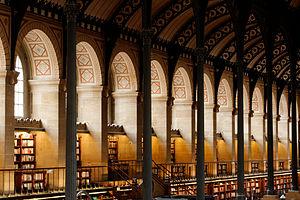
Salle de lecture de la Bibliothèque Sainte-Geneviève, Paris.
La bibliothèque Sainte-Geneviève est une bibliothèque située au 10, place du Panthéon, dans le 5ᵉ arrondissement de Paris. Elle occupe un bâtiment édifié en 1851 par l'architecte Henri Labrouste à l'emplacement de l'ancien collège de Montaigu, agrandi depuis et classé, avec ses aménagements et décors d'origine, au titre des monuments historiques. Elle est l'héritière de la troisième plus importante bibliothèque d'Europe, en son temps, que l'ancienne abbaye Sainte-Geneviève de Paris voisine, transformée en École centrale à la Révolution, abritait au dernier étage de ce qui est aujourd'hui le lycée Henri-IV.